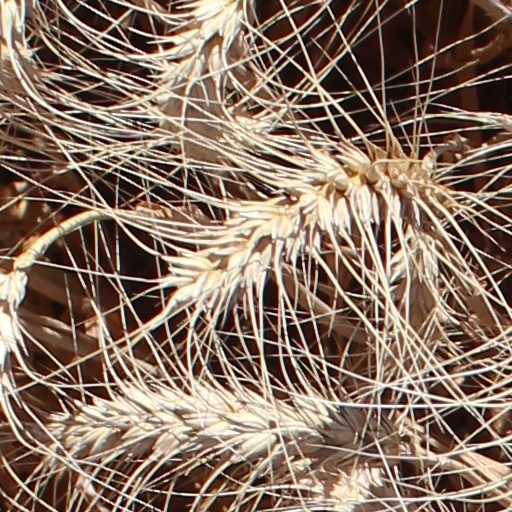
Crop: wheat